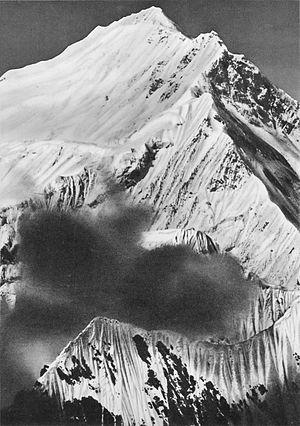
L'arête NE du mont Everest et le sommet
Wings Over Everest est un film documentaire britannique réalisé par Geoffrey Barkas et Ivor Montagu, sorti en 1934.